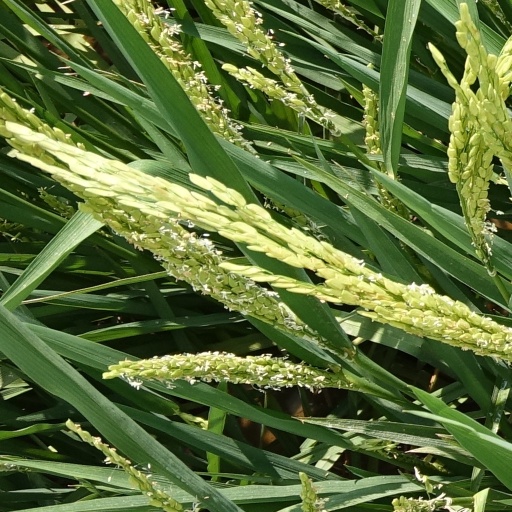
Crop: rice